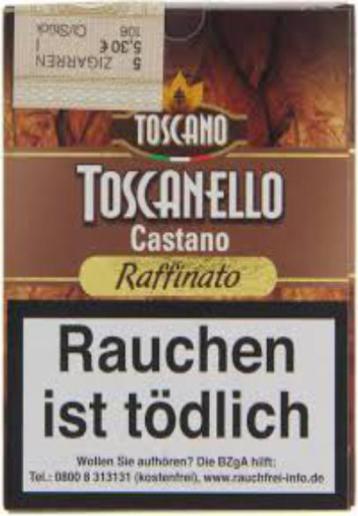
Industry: Necessities